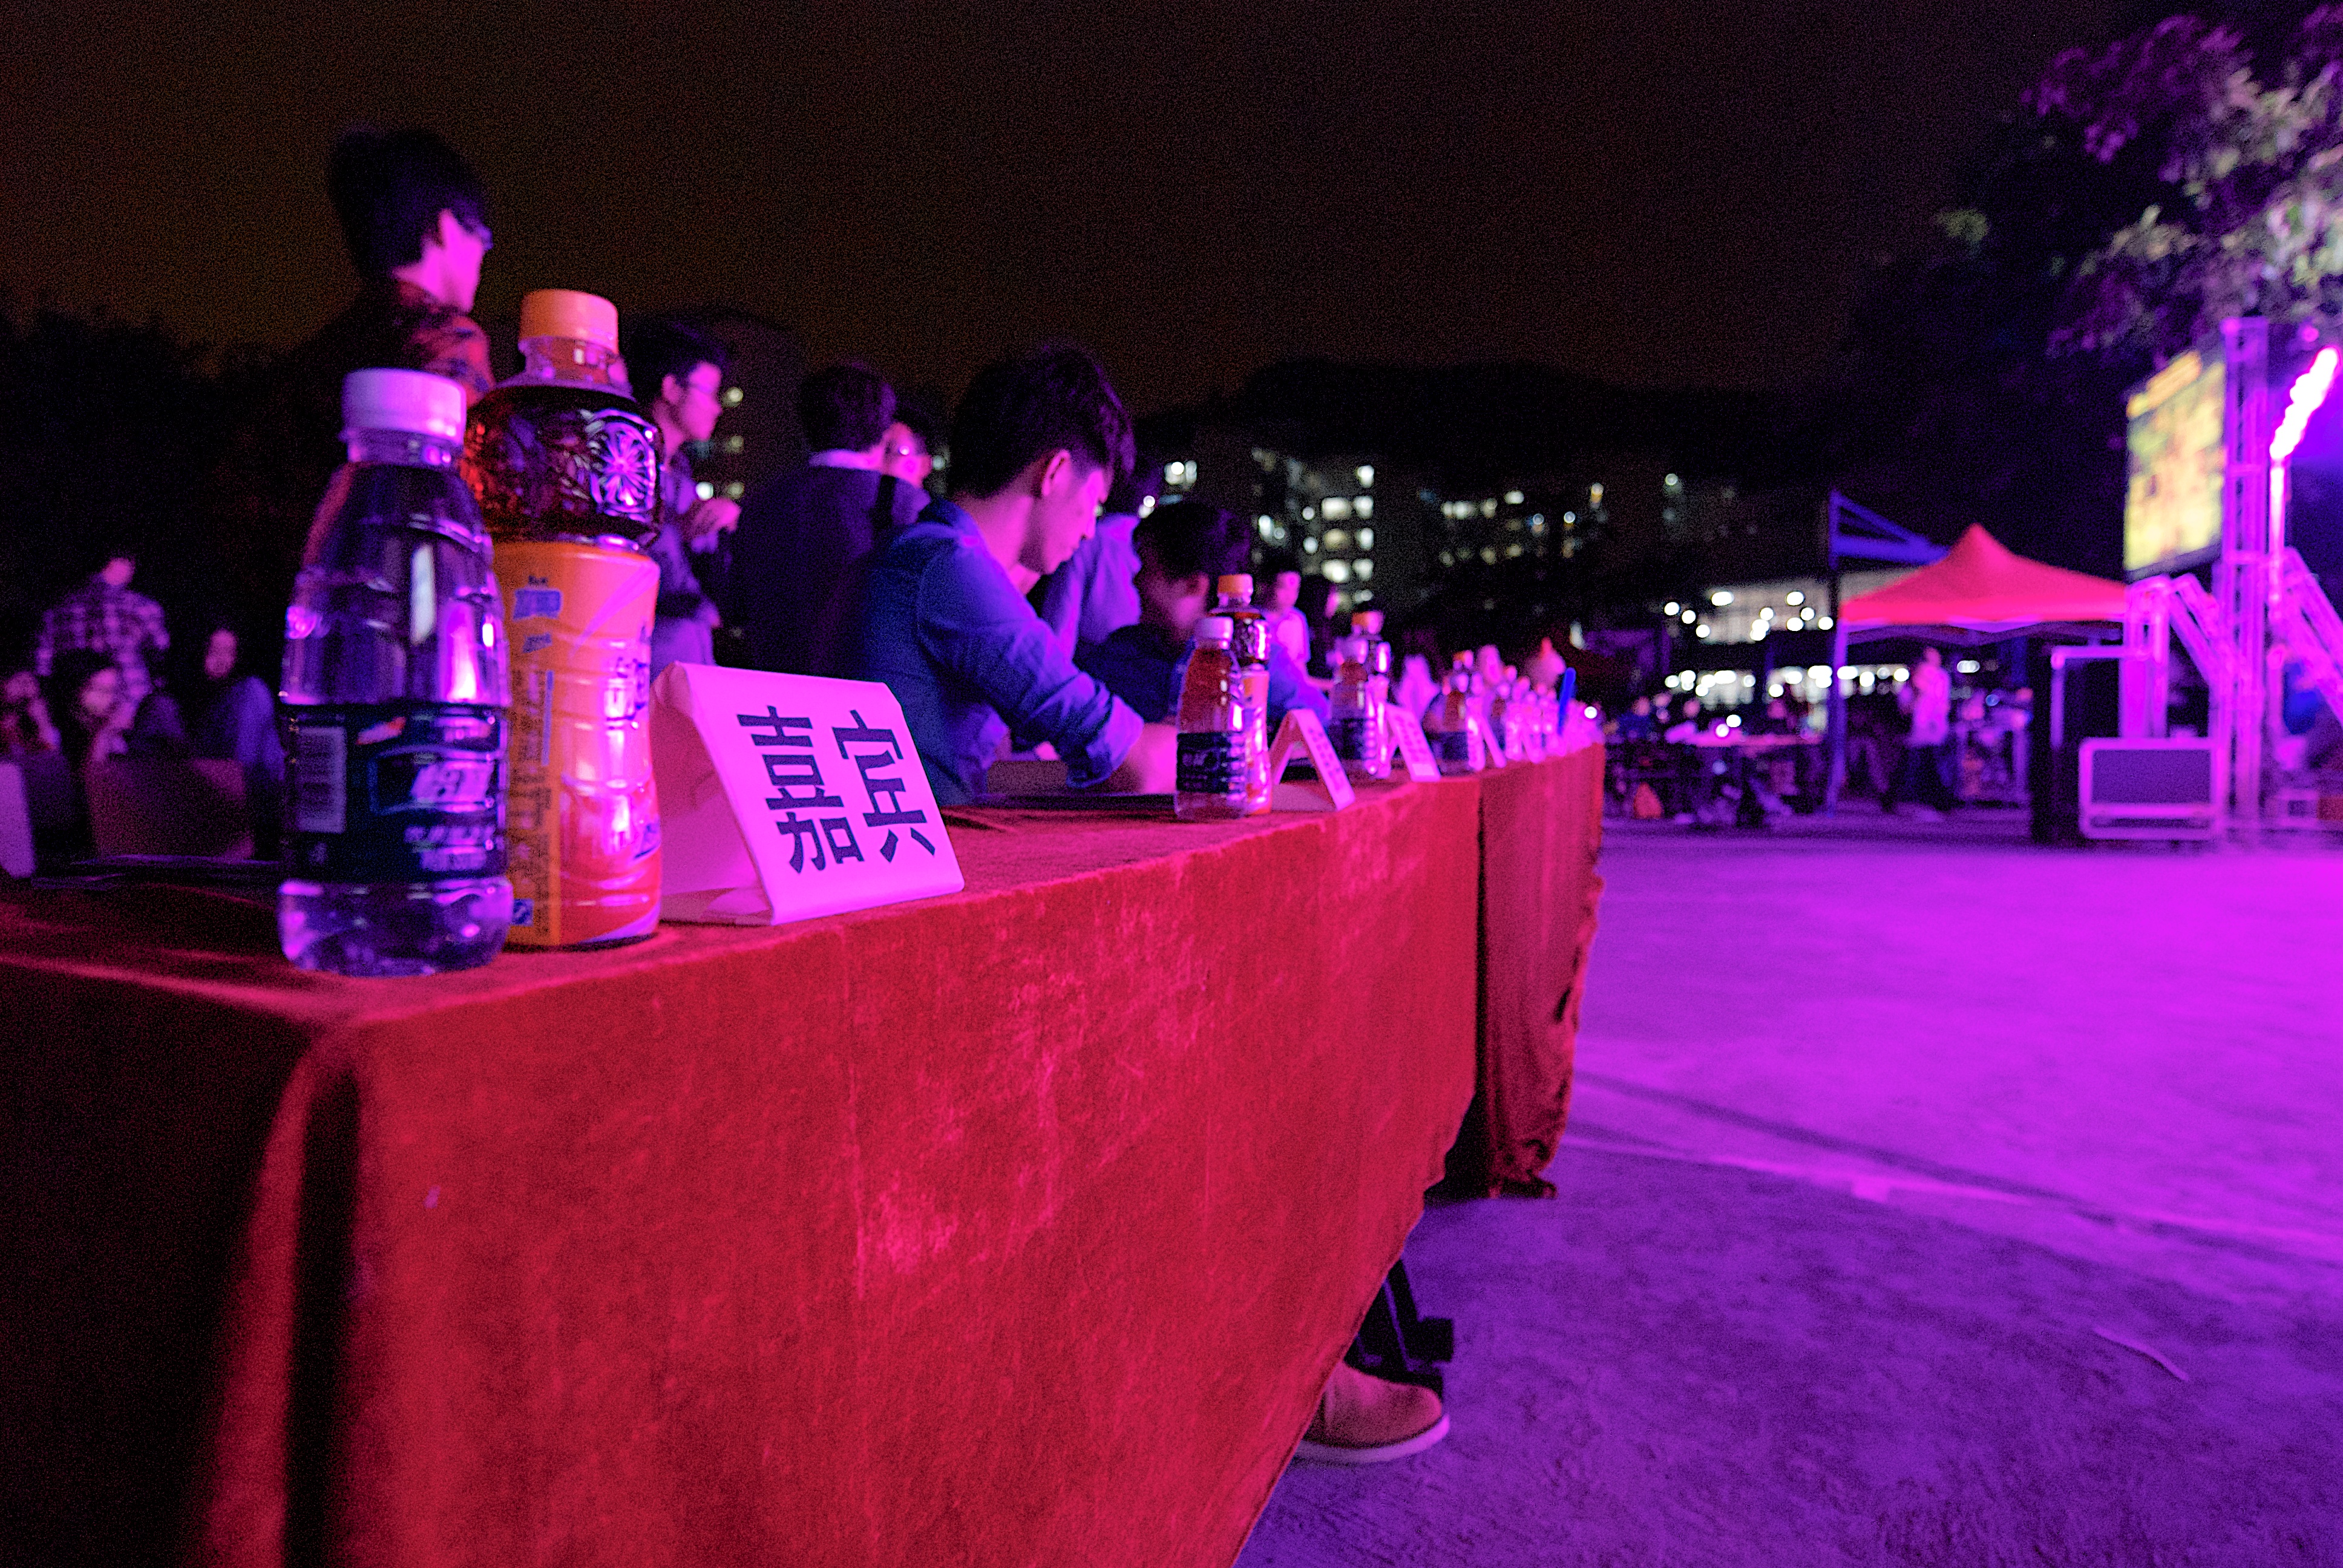
night, play, band, student, stage, performance, university, party, singing, collage, china, guangzhou, quinceanera